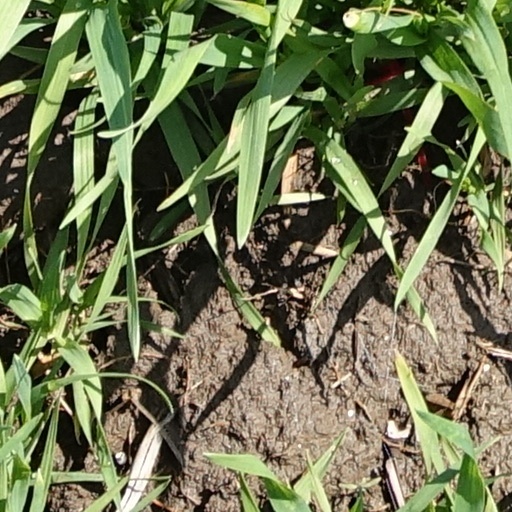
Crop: wheat